Peugeot Type 175

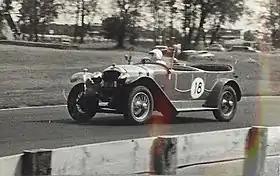
Racing Peugeot type 175 1923 when in Australia

The Peugeot Type 175 was a fairly large sports car from Peugeot produced in 1923 and 1924. This model was produced at the factory in Audincourt. The OHV engine, of the LA5 range, displaced 3.0 L (2951 cc, 180 cid) and has a 4 speed gearbox. It was only available with the "torpedo sport" or "torpedo grand sport" body at the price of 38,000 old Francs. Colours offered were blue, grey, green or red, with black wings and chassis. The body was made of a wooden frame with steel; the bonnet was made of aluminium with a sloping, nickel-plated window. Blériot headlights and a 12V SEV magneto and starter were fitted.